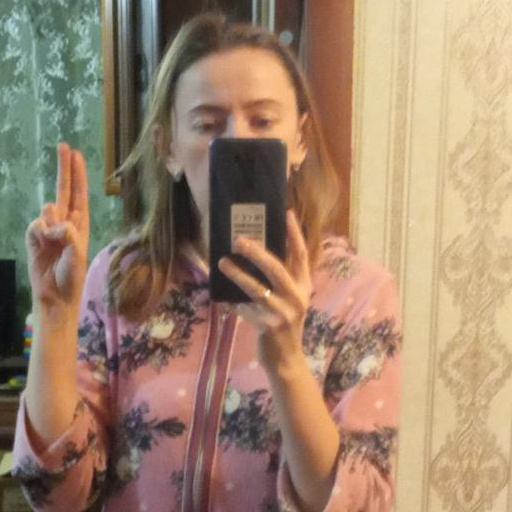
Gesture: no_gesture